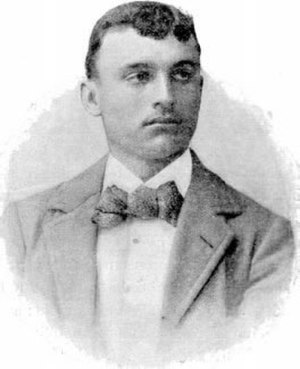
Nikolaos Andriakopoulos
Nikolaos Andriakopoulos var en græsk gymnast. Han deltog i de første Olympiske Lege i 1896 i Athen.